Tim Scott

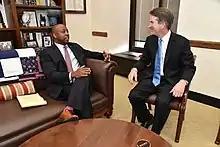
Scott meets with Judge Brett Kavanaugh in July 2018

Scott led the drafting of a bill on race and police reform. Amid skeptical reactions from others in the black community, he tweeted, "Not surprising the last 24 hours have seen a lot of 'token' 'boy' or 'you're being used' in my mentions" and "Let me get this straight ... you DON'T want the person who has faced racial profiling by police, been pulled over dozens of times, or been speaking out for YEARS drafting this?".